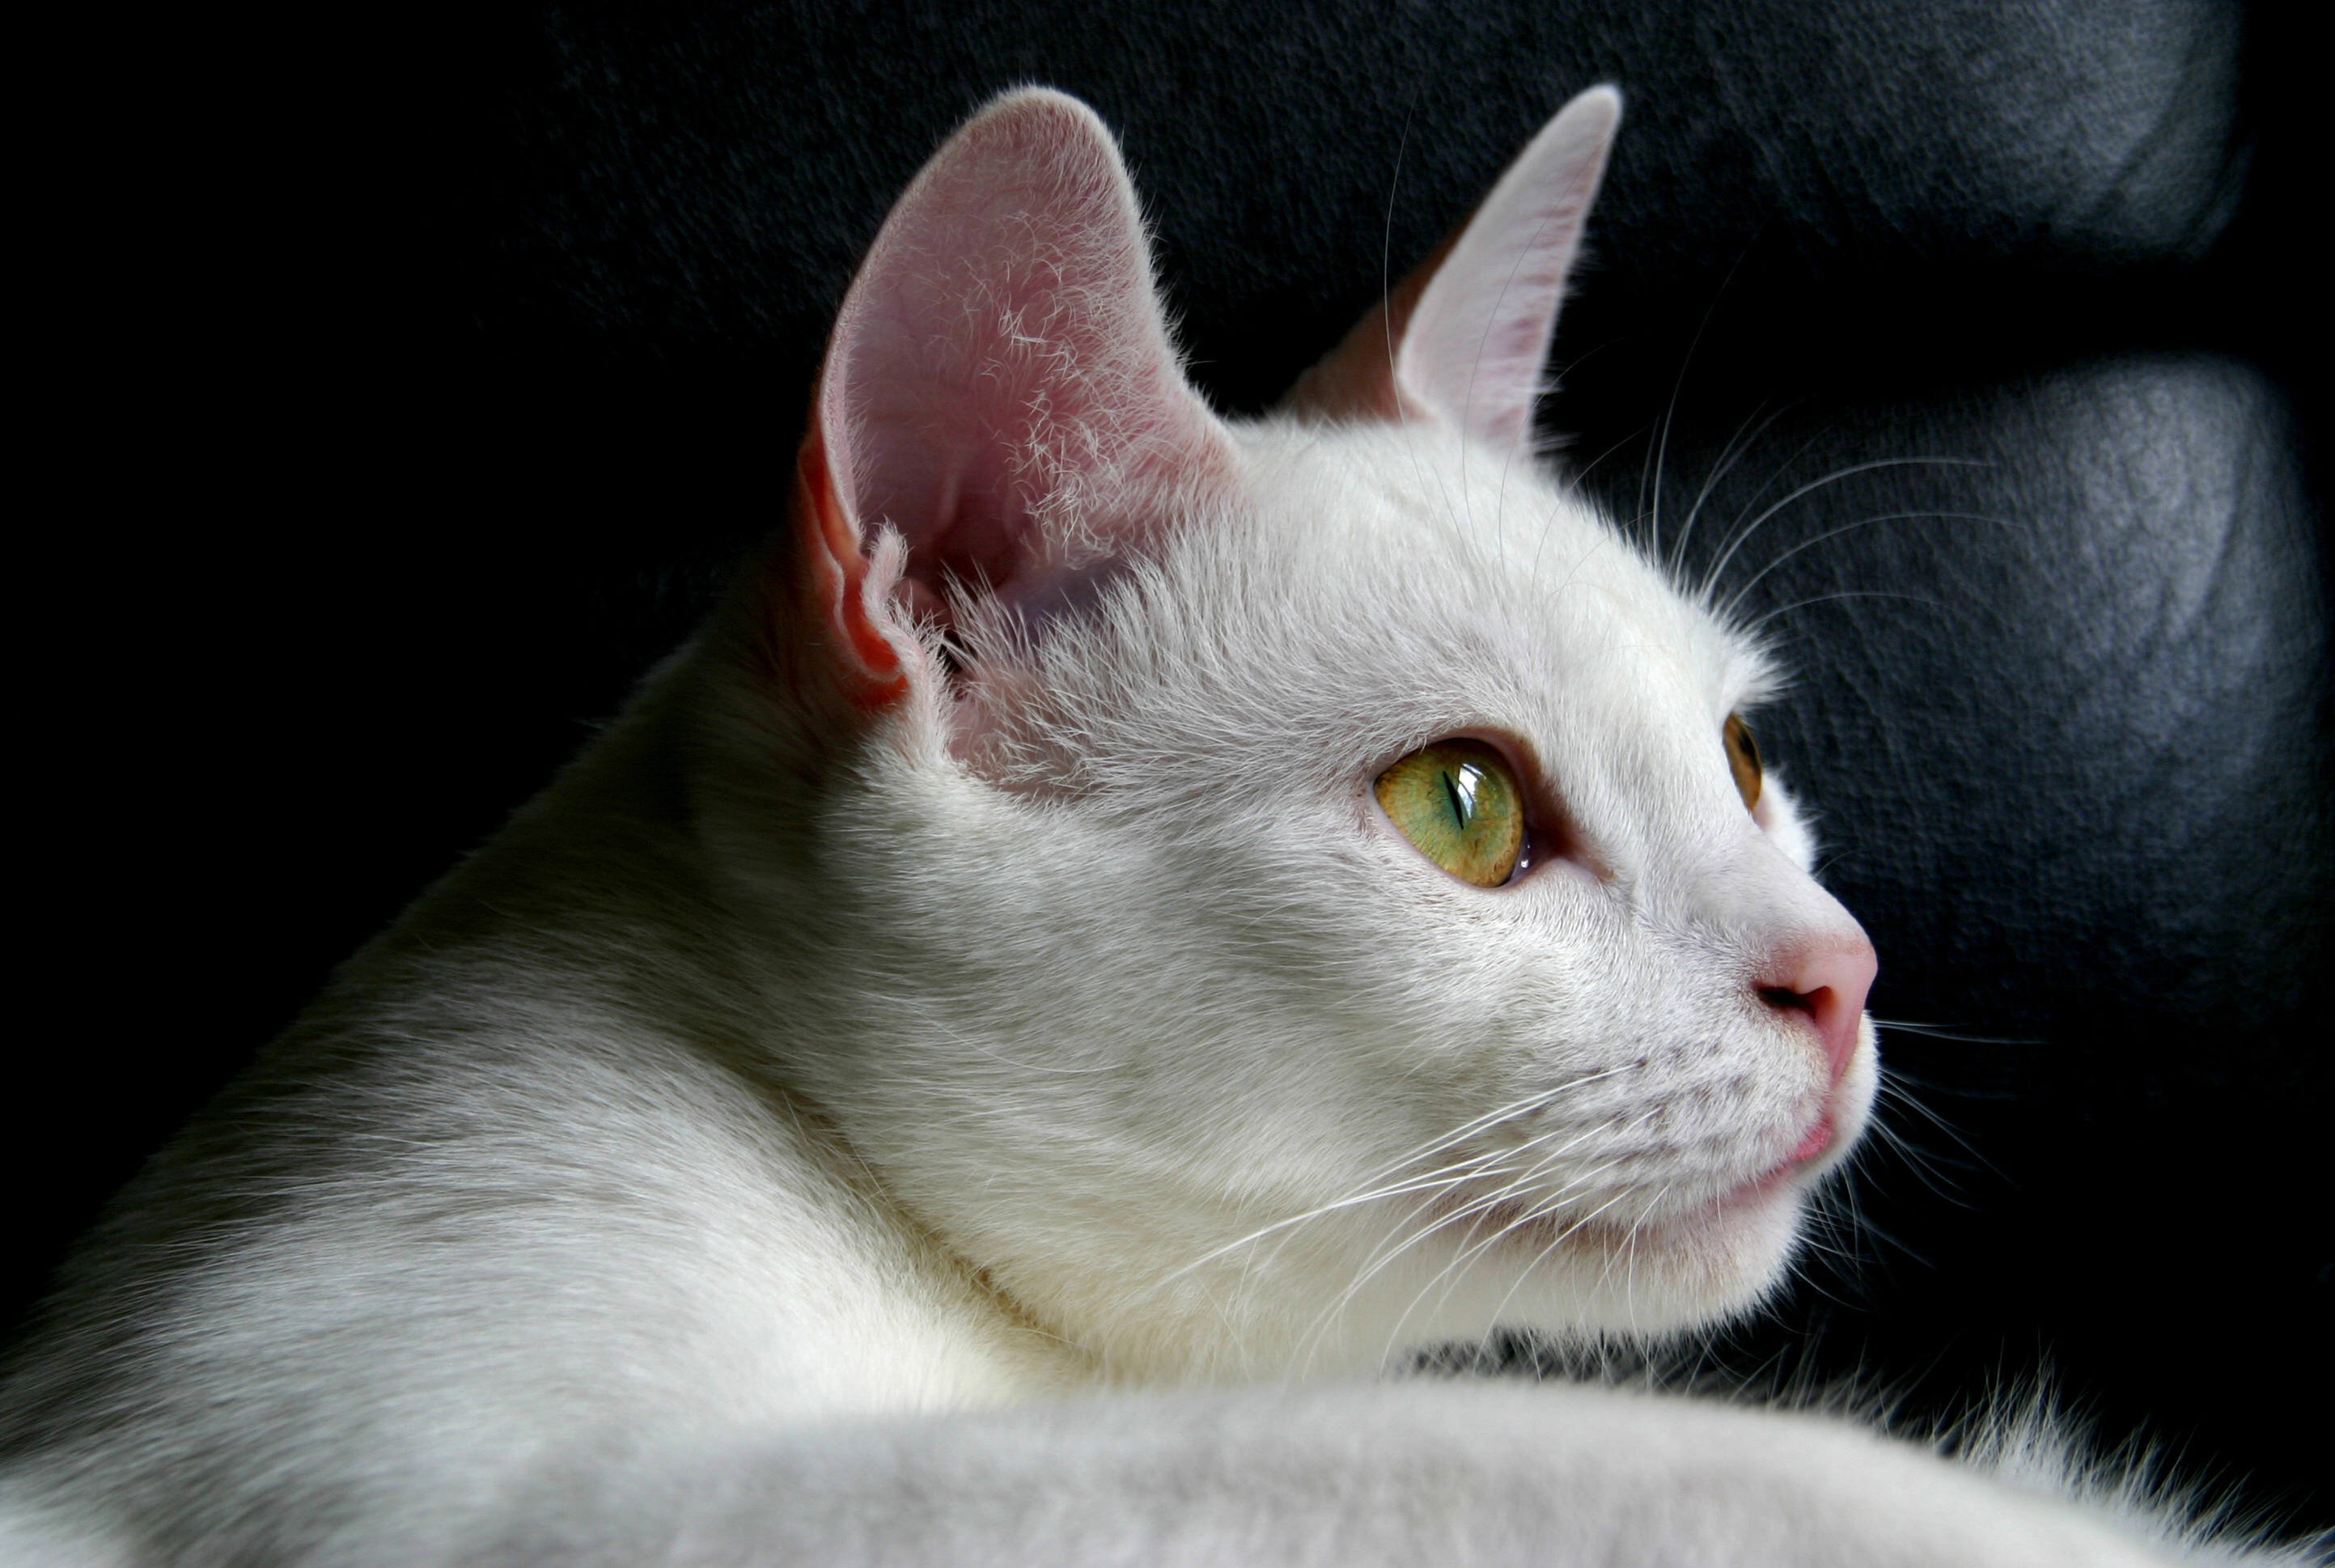
cat, white, whiskers, small to medium sized cats, mammal, cat like mammal, burmilla, fauna, khao manee, eye, domestic short haired cat, close up, snout, turkish van, aegean cat, american wirehair, turkish angora, european shorthair, japanese bobtail, carnivoran